Hockley Forge and Mill

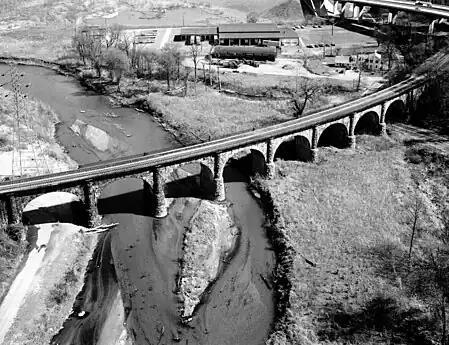
1977 picture of Thomas Viaduct crossing the mill site

The Hockley Forge and Mill are a collection of colonial-era industrial buildings along the Patapsco River near modern Elkridge, Maryland. Located at the river's head of navigation, the site is a flat section of land along the Patapsco River valley with steep embankments on either side. At its 19th-century peak, the site held more than 30 industrial buildings.